Alamodome

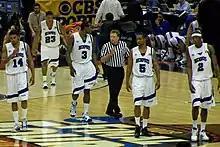
During the 2008 NCAA Final Four.

The Alamodome is a 64,000-seat domed indoor multi-purpose stadium in San Antonio, Texas. It is located on the southeastern fringe of downtown San Antonio. The facility opened on May 15, 1993, having been constructed at a cost of $186 million.